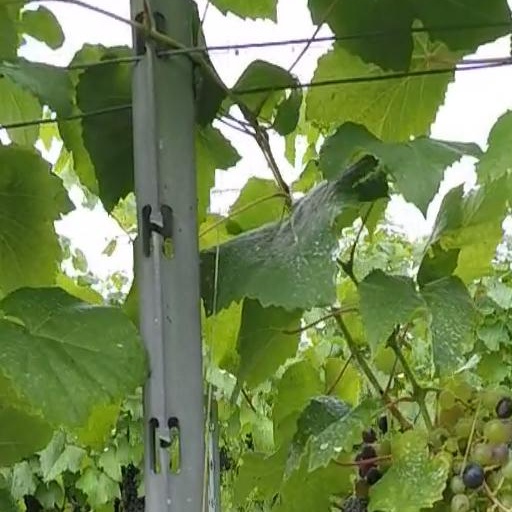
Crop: grape